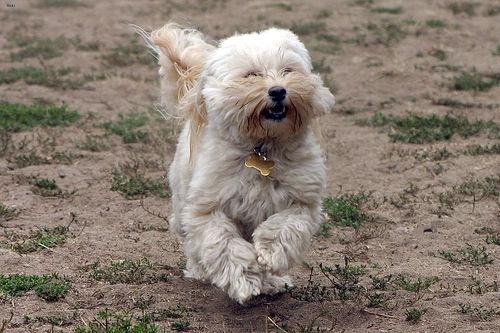
Breed: havanese